Carl I. Hagen

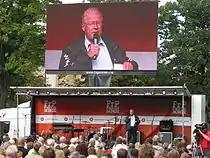

In March 2010 it was however speculated about his comeback into Norwegian politics, as "central Progress Party politicians" wanted him to run for mayor of Oslo. Hagen himself did not entirely repudiate that thought and stated that he missed politics, as well as himself sunce he thought that politics had become boring without him. In September 2010, Hagen announced his candidacy for the office of mayor of Oslo for the 2011 local elections, and he quit his engagement with Burson-Marsteller. After receiving bleak polling figures, Hagen effectively dropped out of the race three days before the election.